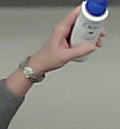
Product: dove_spray